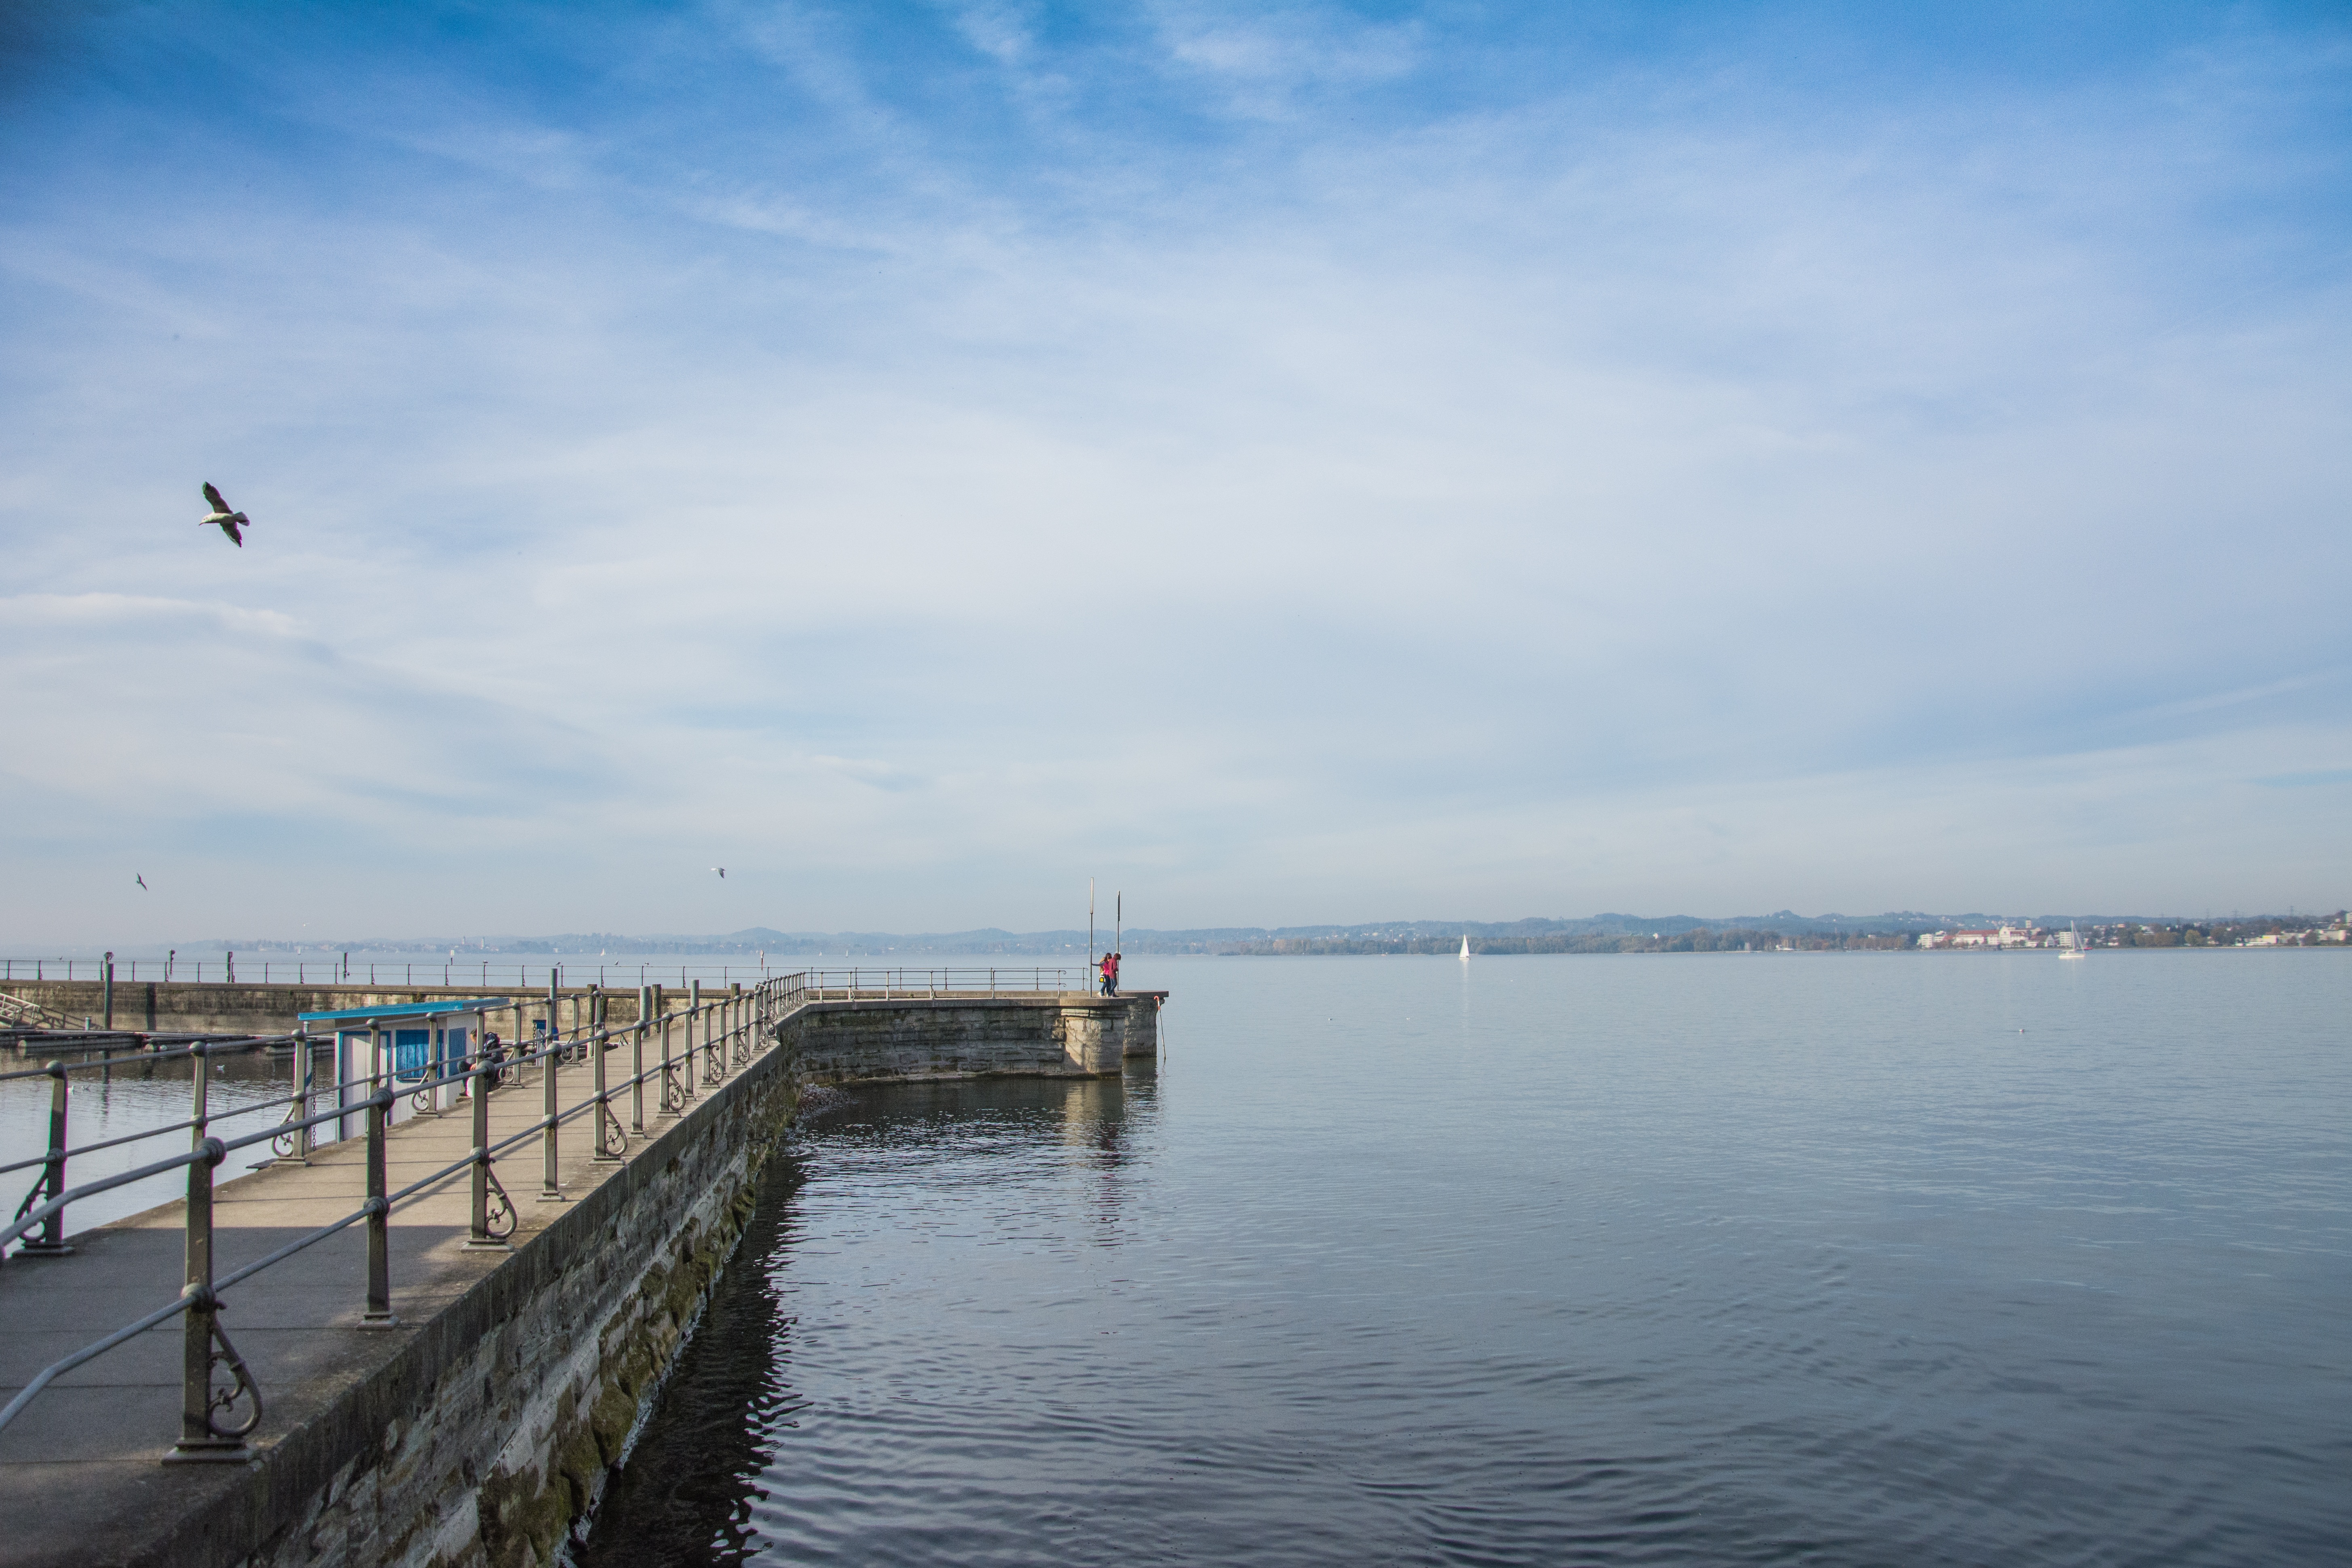
sea, coast, water, ocean, horizon, dock, shore, wave, lake, pier, vacation, reflection, vehicle, bay, harbor, port, waterway, body of water, mole, lake constance, boat harbour